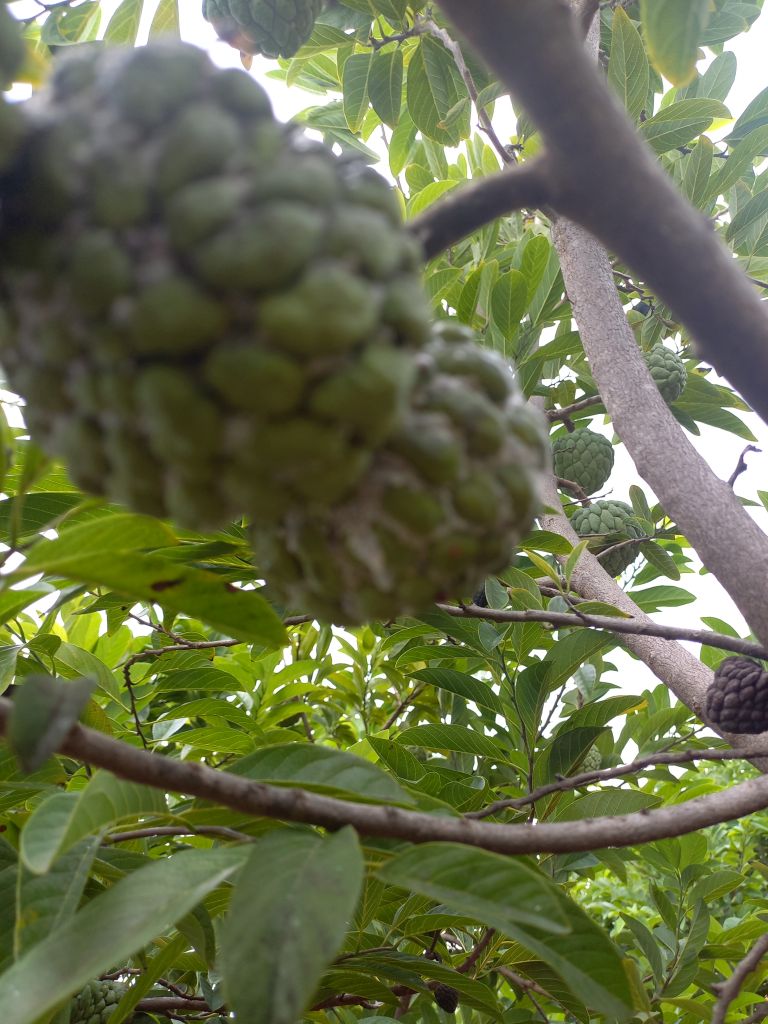
Disease label: Mealy Bug